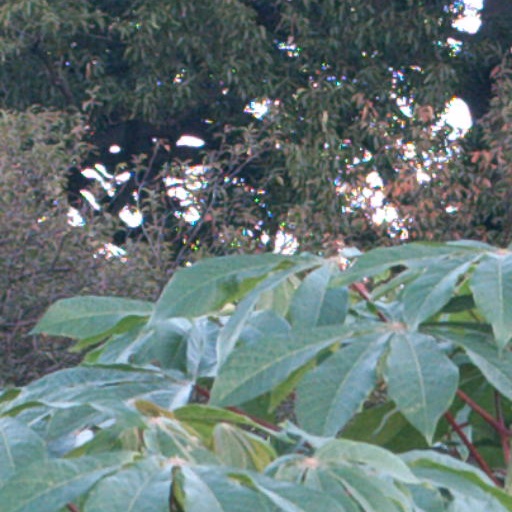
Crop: cassava